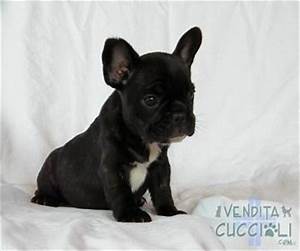
Label: dog